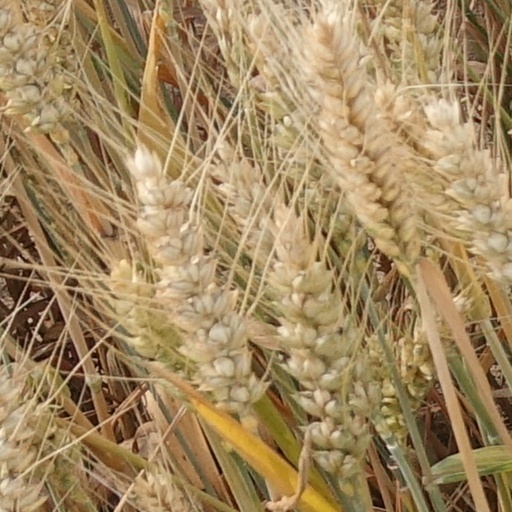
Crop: wheat